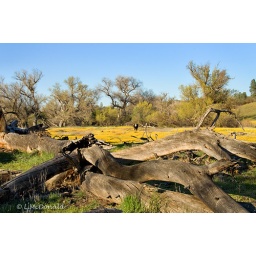
I had a visit from this cow in the field of flowers.